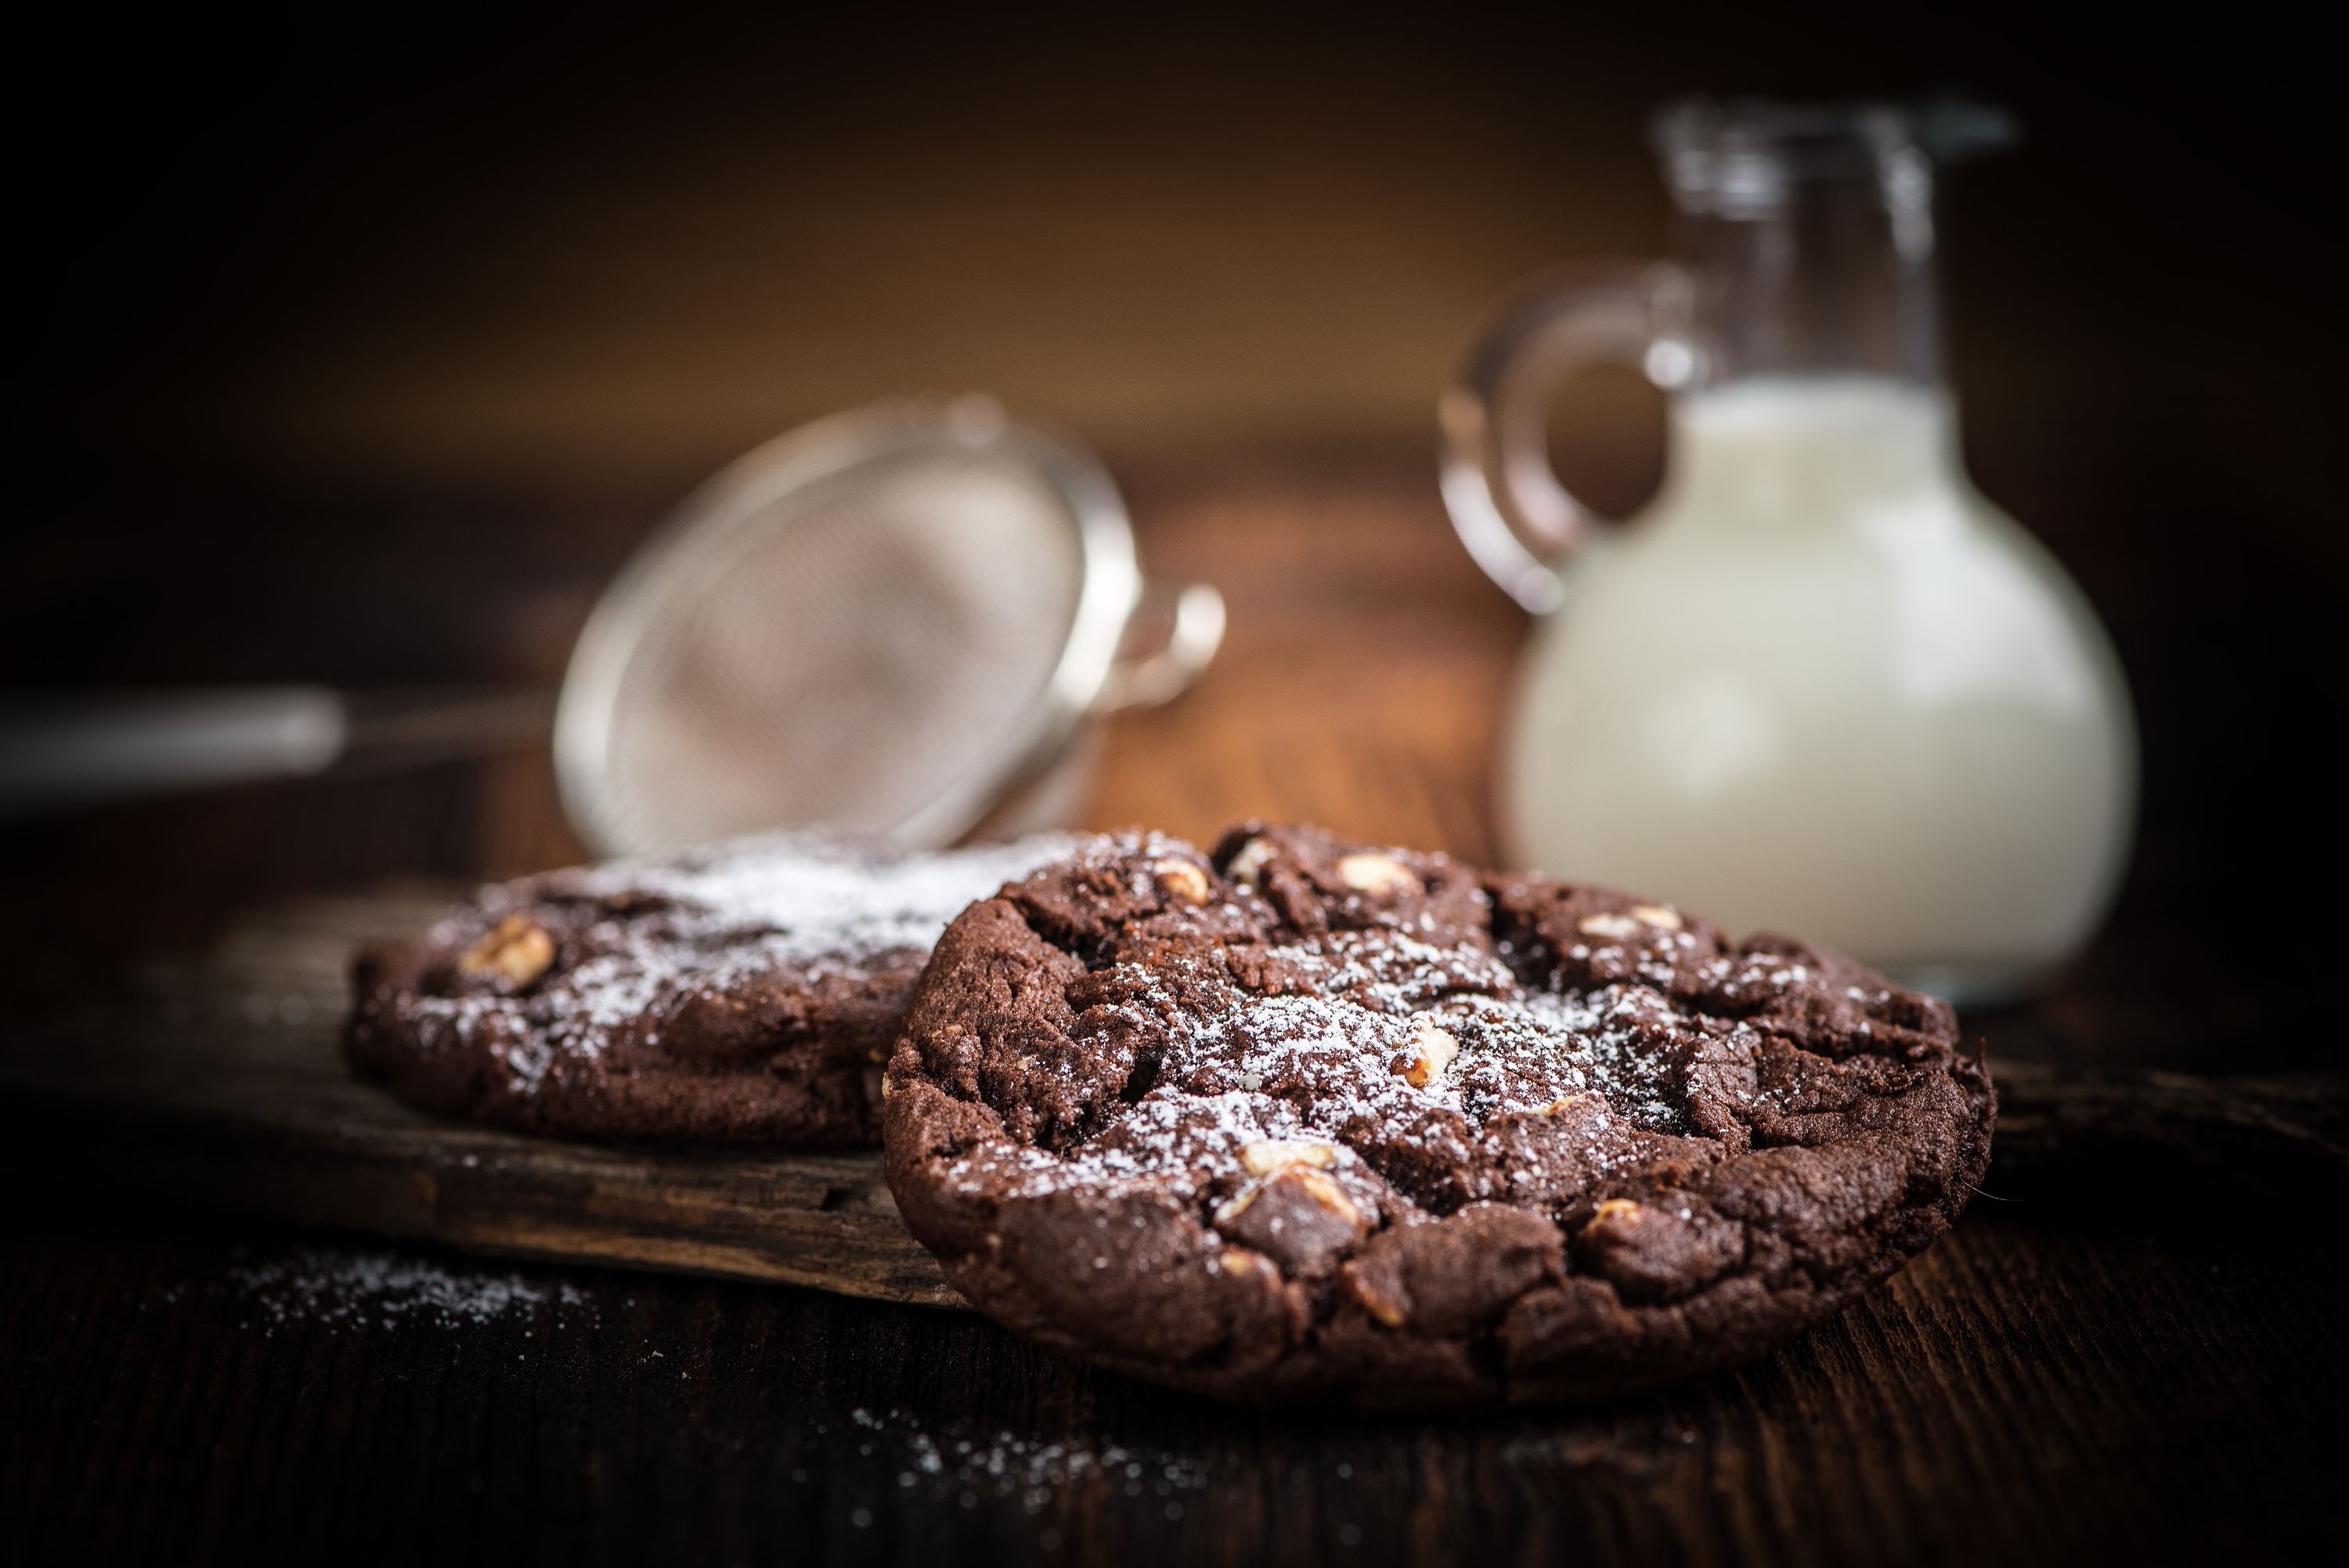
sweet, dish, meal, food, produce, breakfast, chocolate, baking, milk, cookie, close, dessert, eat, delicious, bakery, calories, bake, even baked, icing sugar, cookies, nutrition, food photography, frisch, edible, sweetness, baked goods, flavor, nibble, snack food, cookies and crackers, chocolate brownie